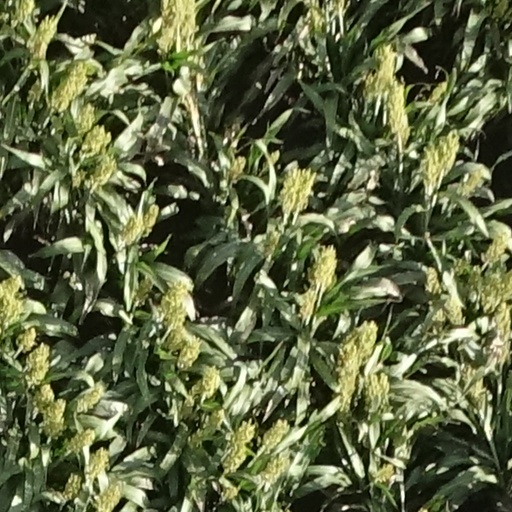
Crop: sorghum